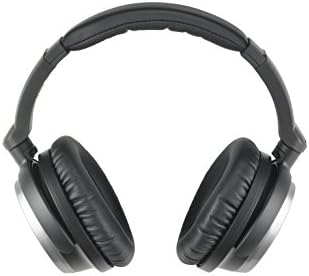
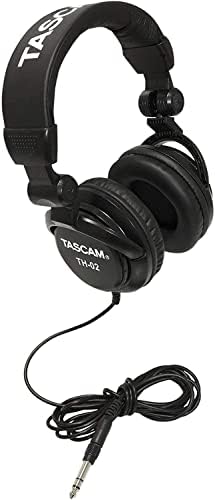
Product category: headphones
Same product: no